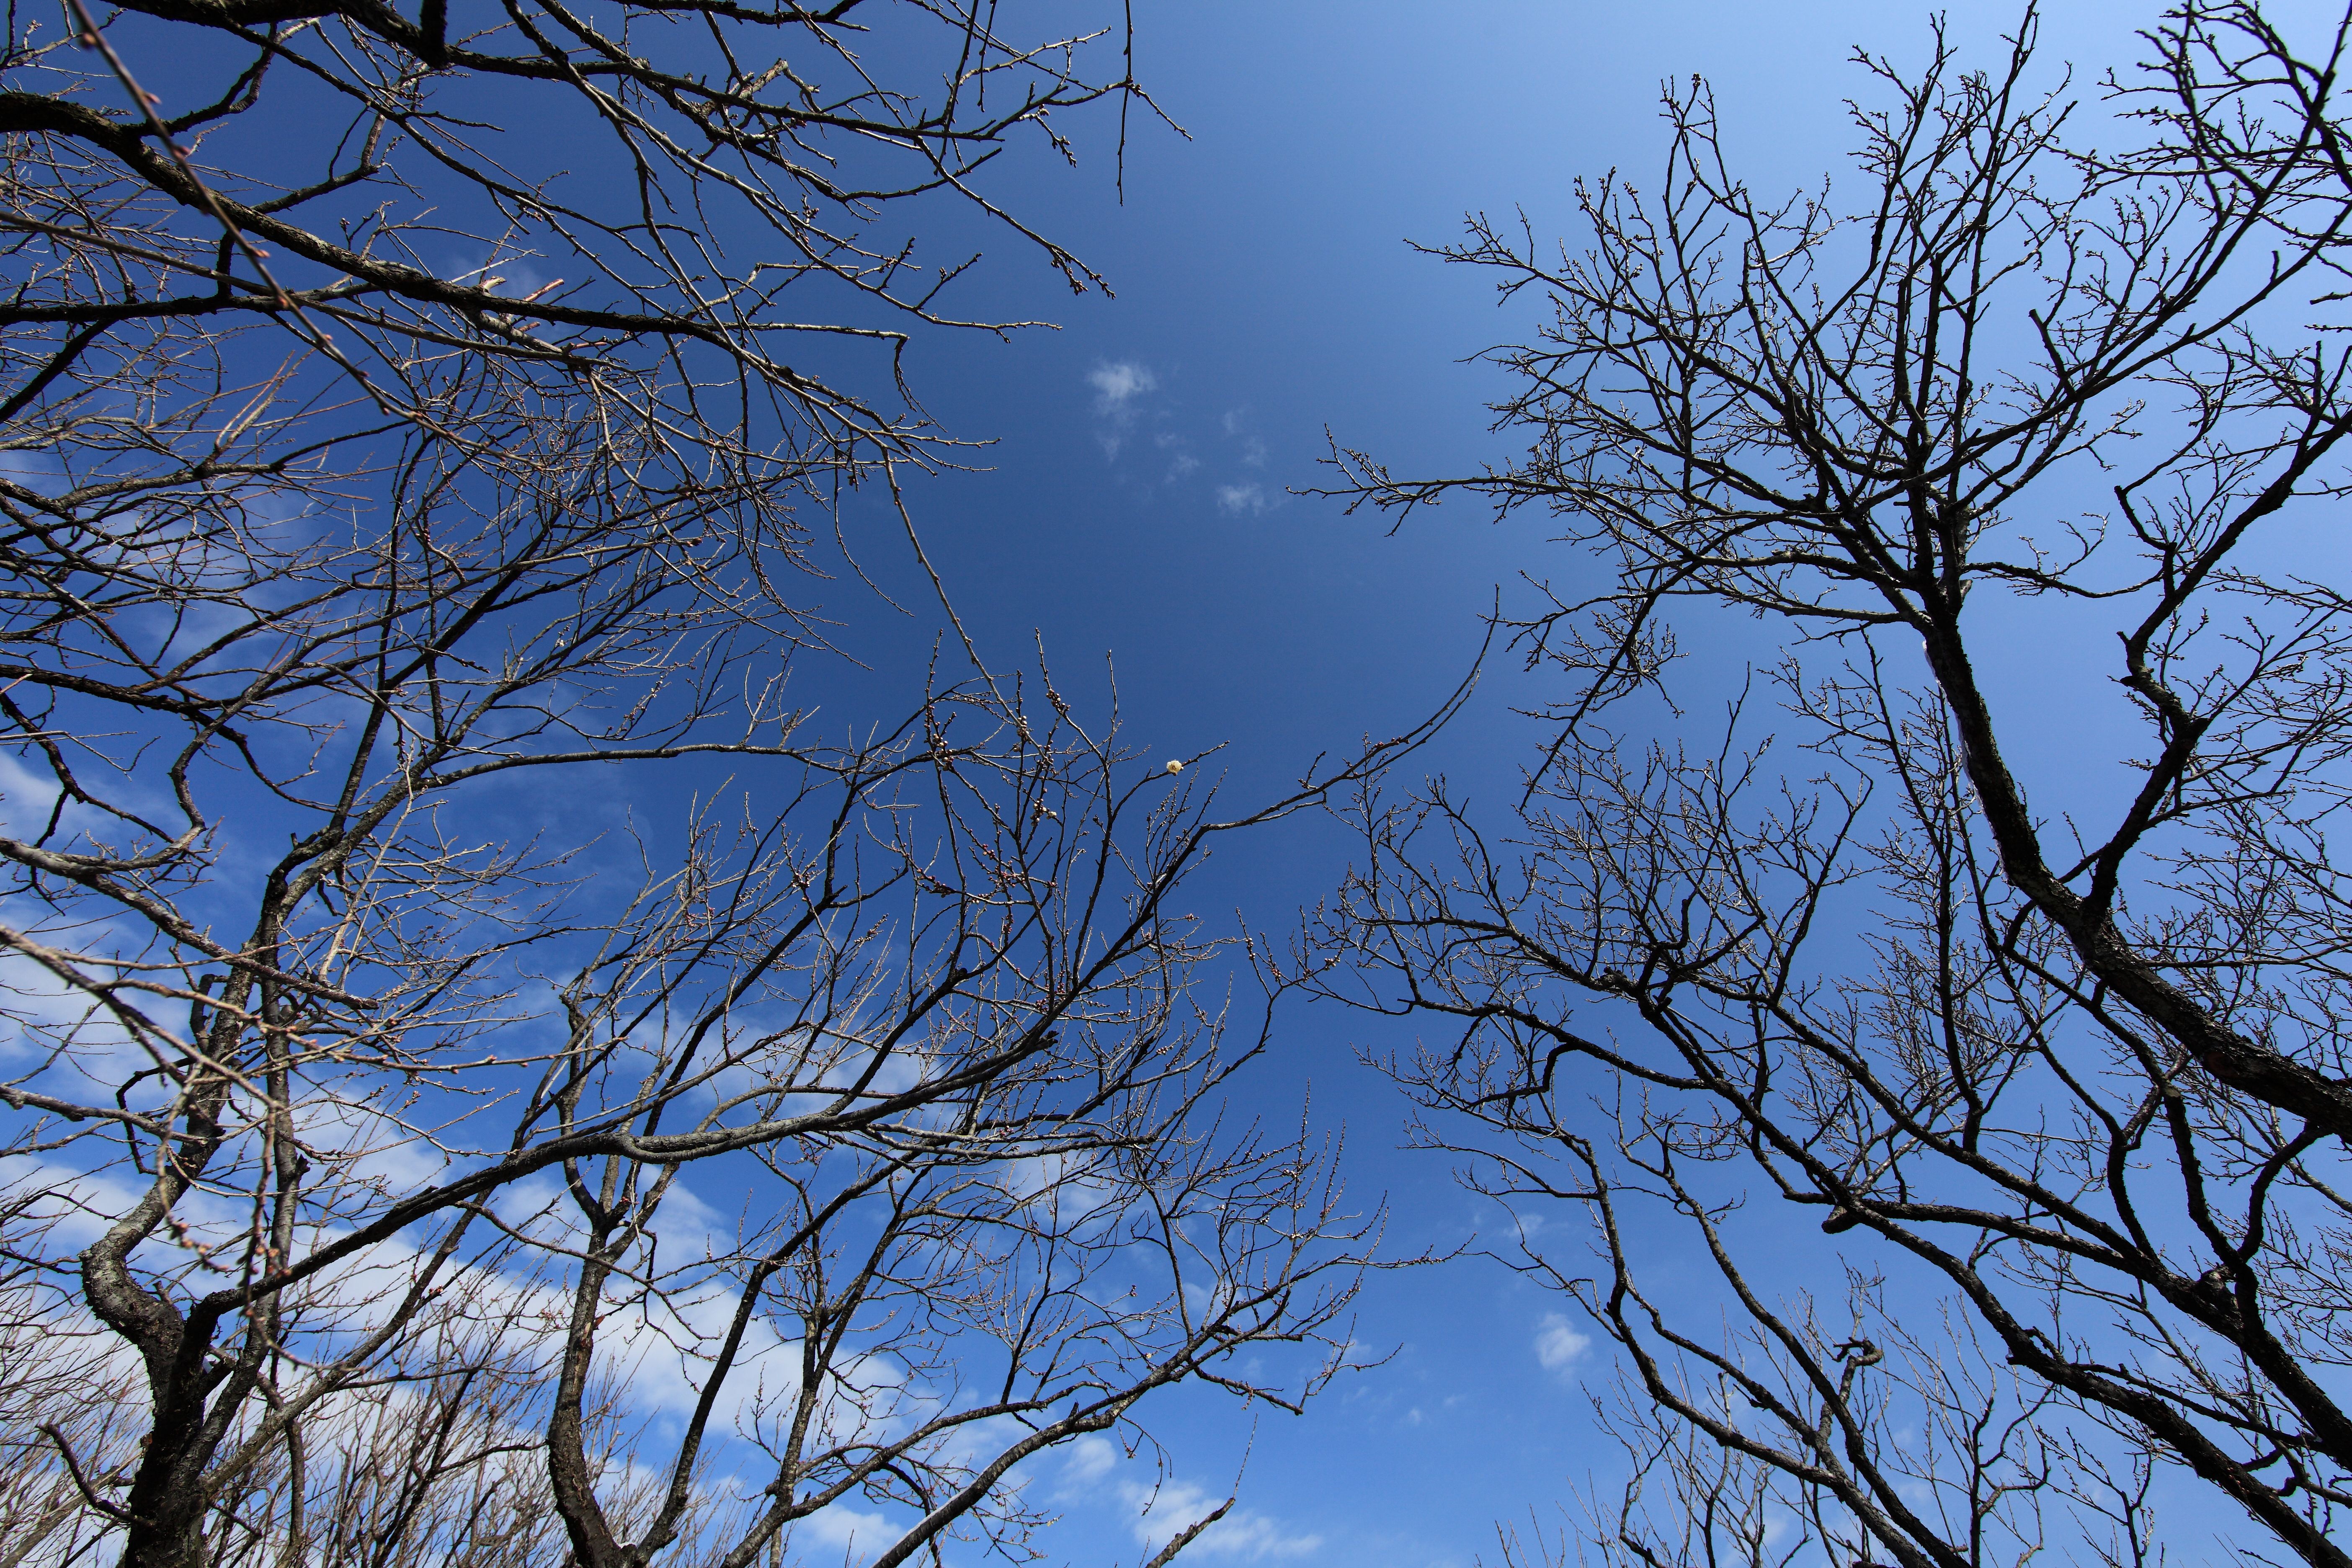
tree, nature, forest, branch, winter, cloud, plant, sky, sunlight, leaf, flower, frost, high, autumn, season, 5d, hires, markii, prunus, hi, res, resolution, mume, ume, anawesomeshot, atmospheric phenomenon, woody plant